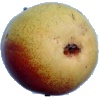
Label: Pear 2